Ephemeridae

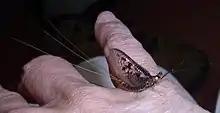
"Ephemera simulans" male

The Global Biodiversity Information Facility includes: